Fuleco

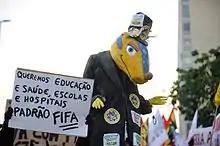
Brazilian protestors demonstrating against the World Cup portray Fuleco as a symbol of greed.

Environmental group the Caatinga Association, an organization whose campaigning helped FIFA choose the armadillo as its mascot, claimed that FIFA has not given any money to support the endangered species. FIFA acknowledged that it does not have any connection with organisations attempting to help the species despite expecting to make profits from selling merchandise based on their mascot.